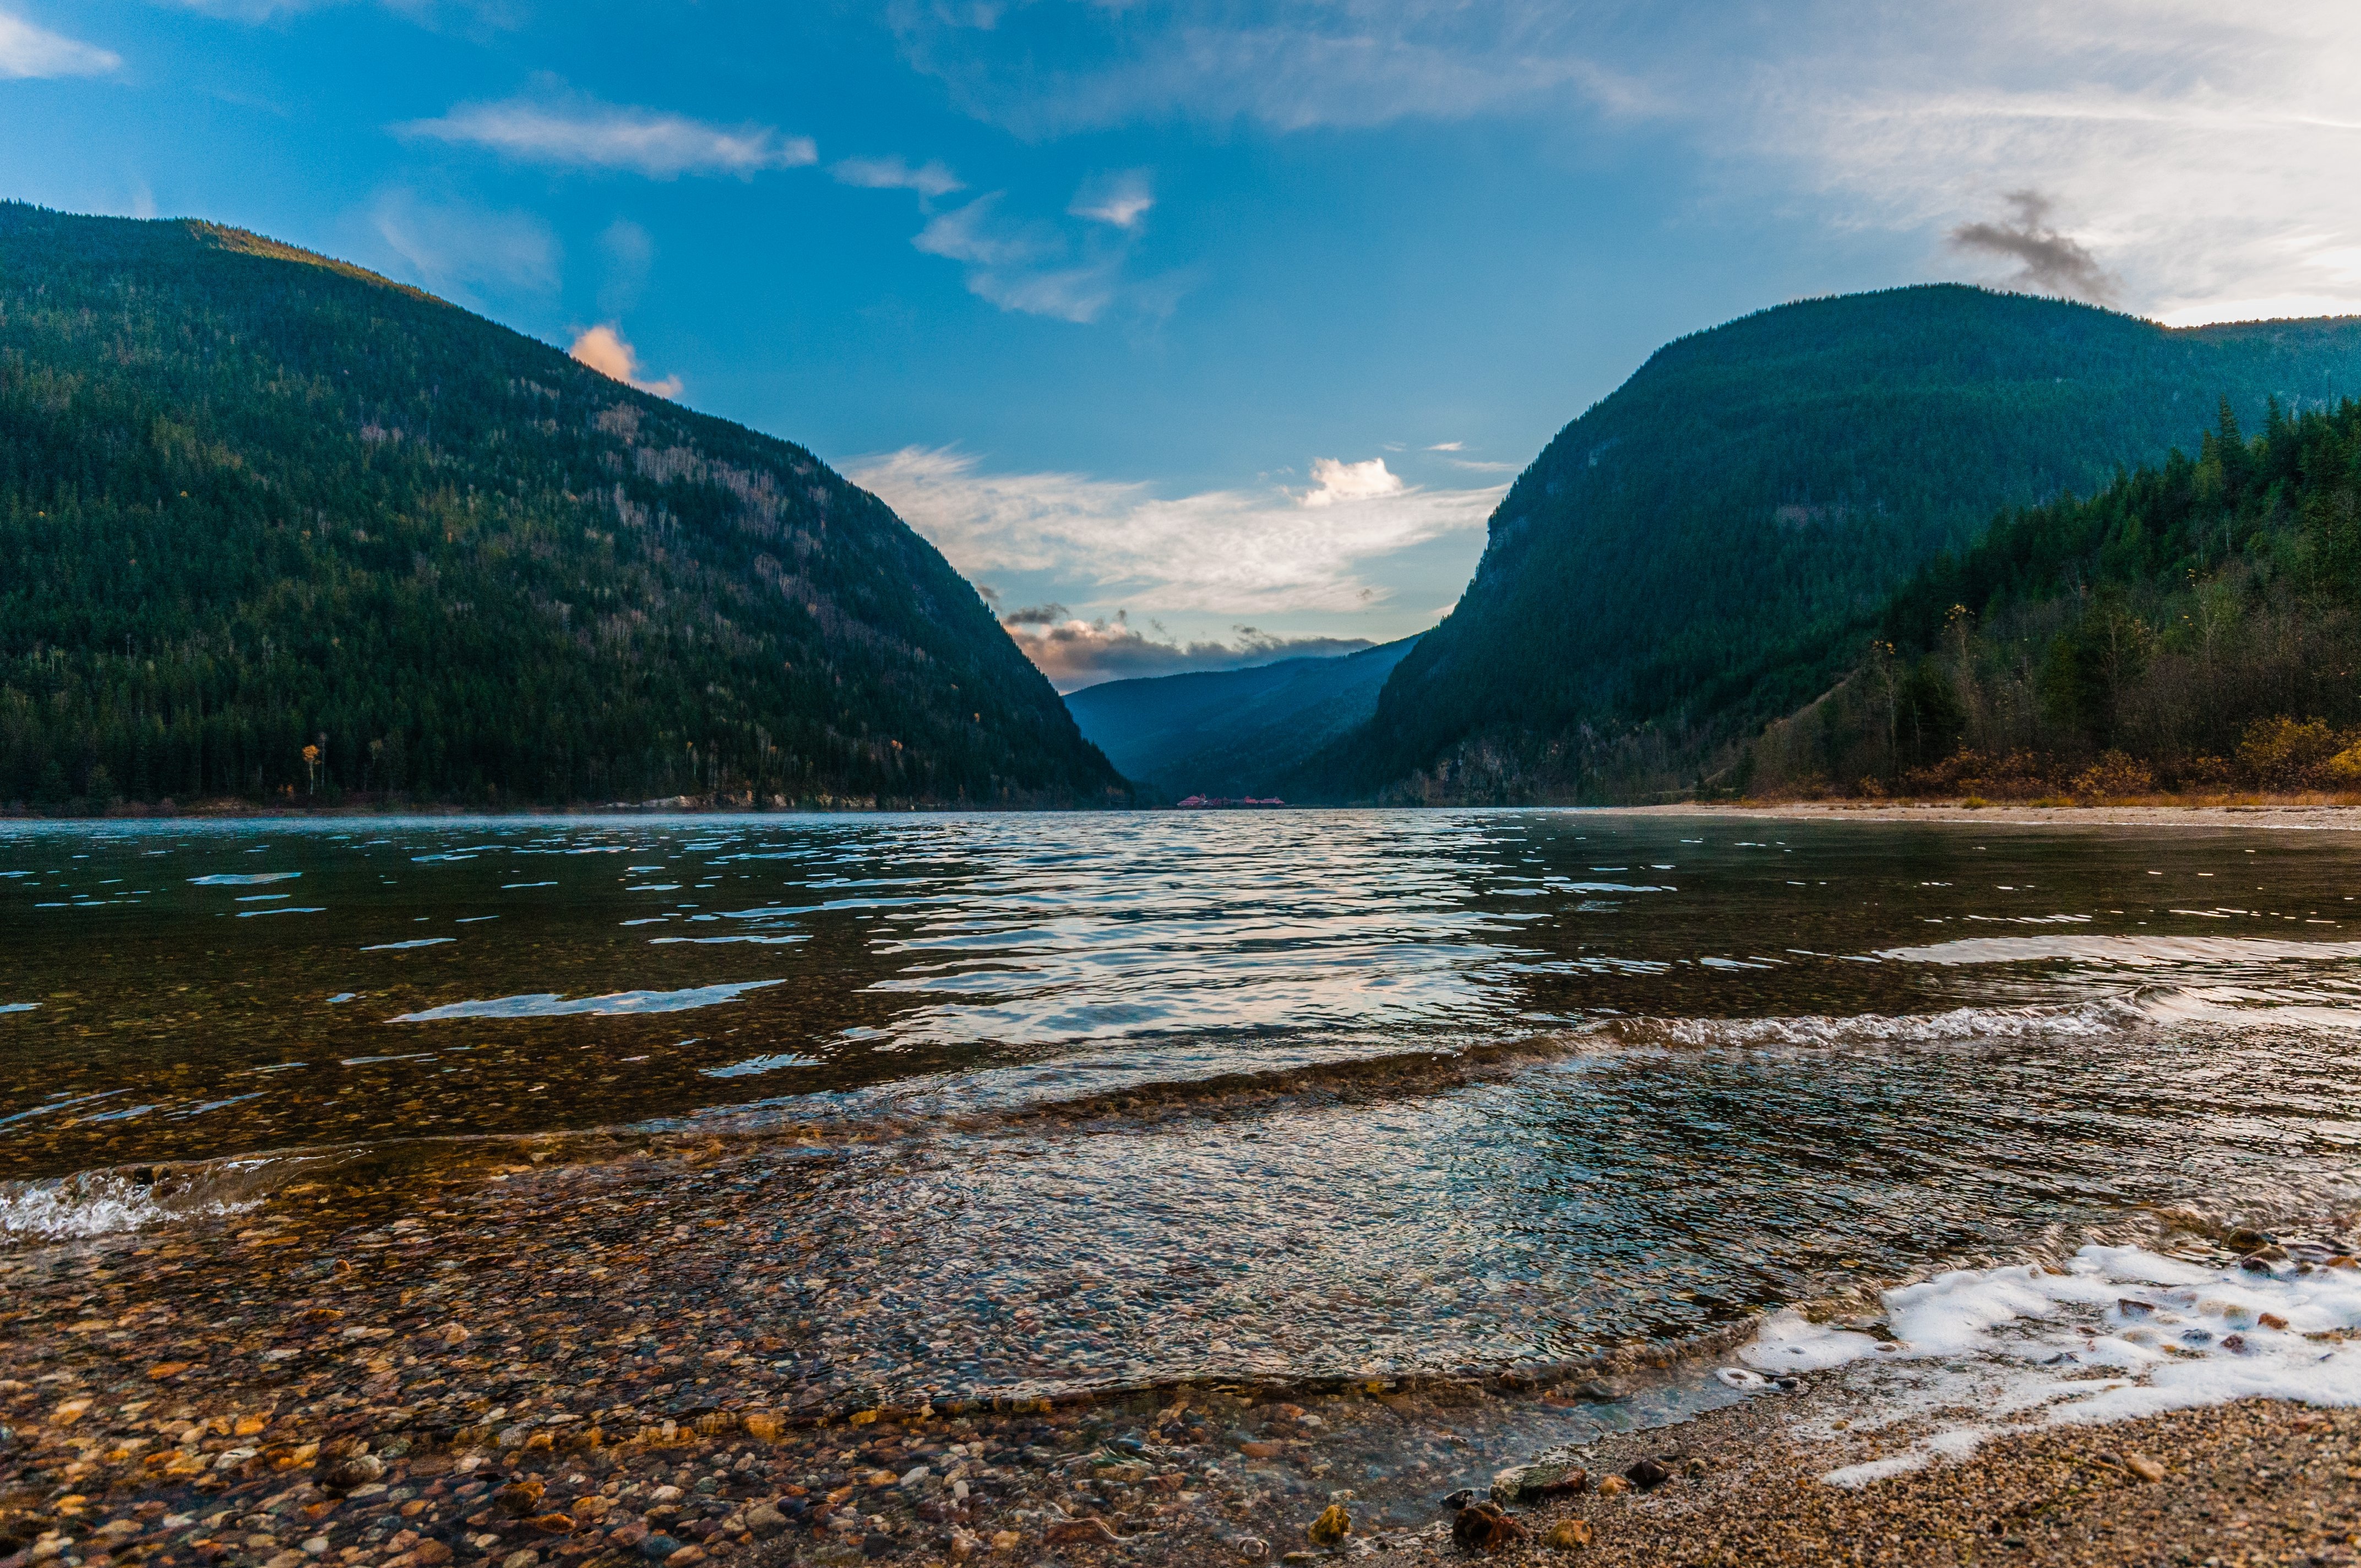
landscape, sea, coast, nature, wilderness, mountain, cloud, lake, river, mountain range, reflection, bay, fjord, reservoir, highland, body of water, fell, loch, landform, geographical feature, mountainous landforms, glacial landform